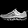
Label: Sneaker